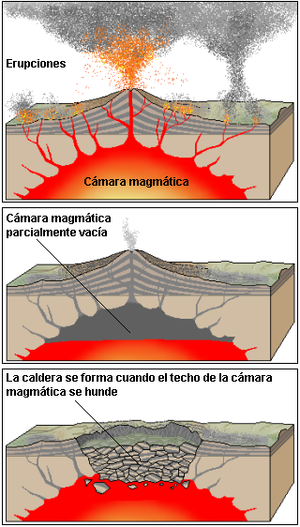
Las Lajas est un volcan bouclier situé dans la partie centrale du Nicaragua, à 22 km au nord du lac Nicaragua dans le département de Boaco. Plusieurs villages dont Comarca las Lajas sont situées dans la caldeira de ce volcan.